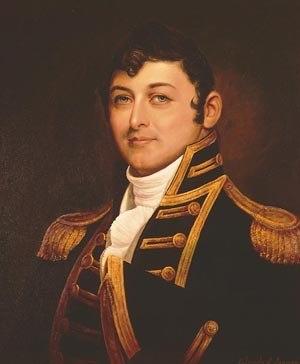
Isaac Hull, né le 9 mars 1773 à Derby et mort le 13 février 1843 à Philadelphie, est un militaire américain.